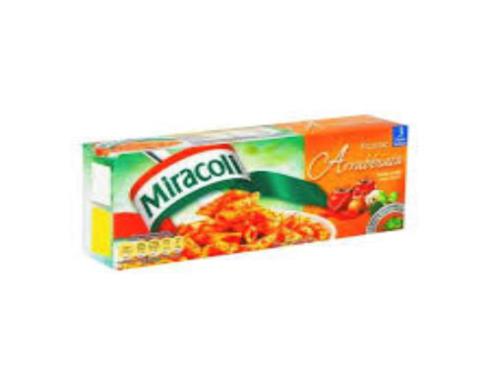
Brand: miracoli
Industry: Food